Diana Tishchenko

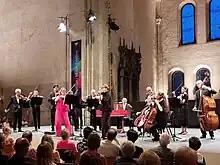
RMF Venetian Night 2023, Vivaldi's Violin Concerto in A minor, RV 522

In 2023, she played Baroque violin concertos in a concert with the Berliner Barock Solisten at Eberbach Abbey for the Rheingau Musik Festival.